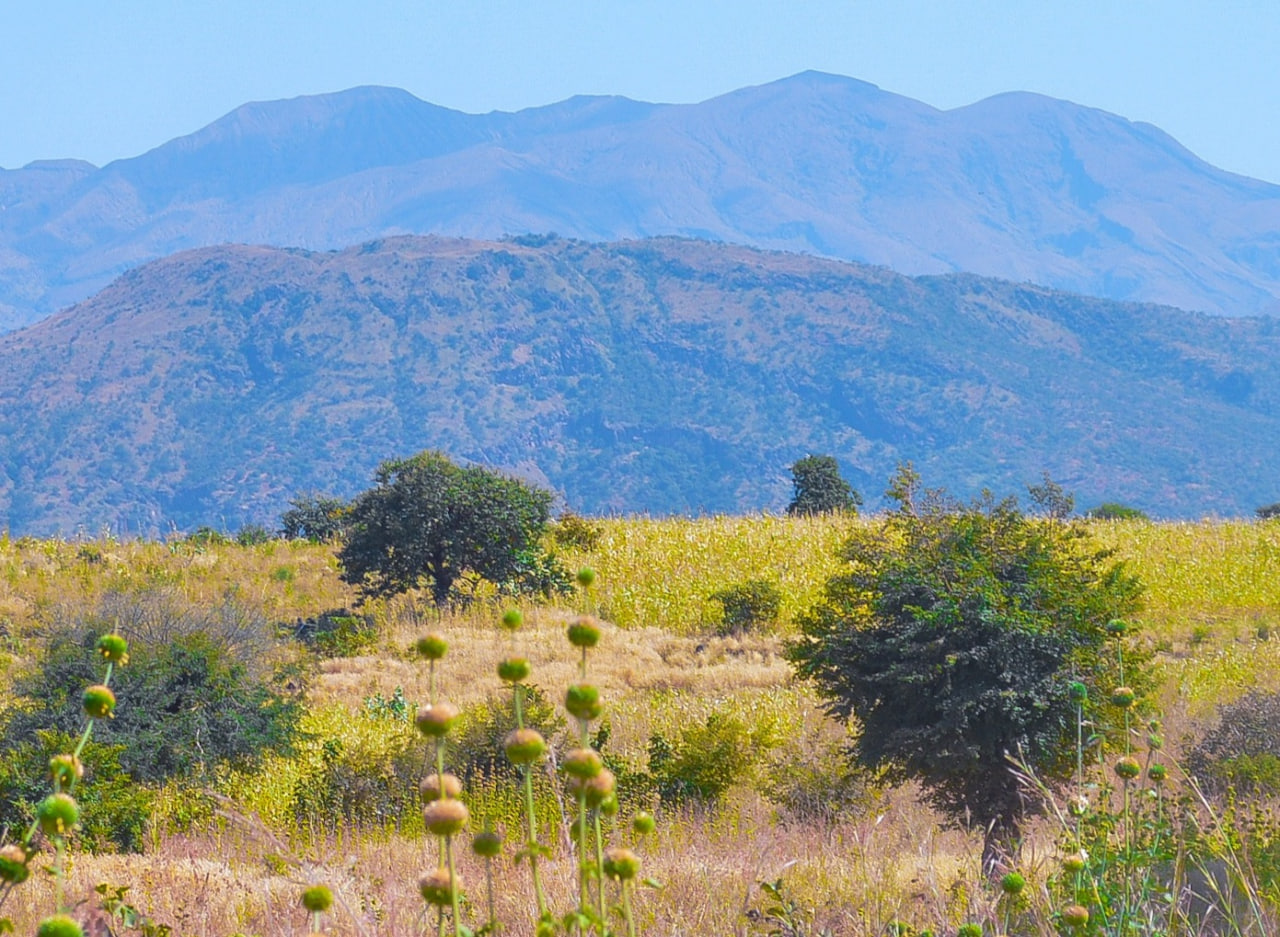
الوصف بالفصحى: جبل مرة وأمامَه مساحات من النجيل والأشجار واعشاب جافة
الوصف بالعامية السودانية: جبل مرة وقدامو في نجيلة وأشجار خضرا
التصنيف: Nature & Landscape